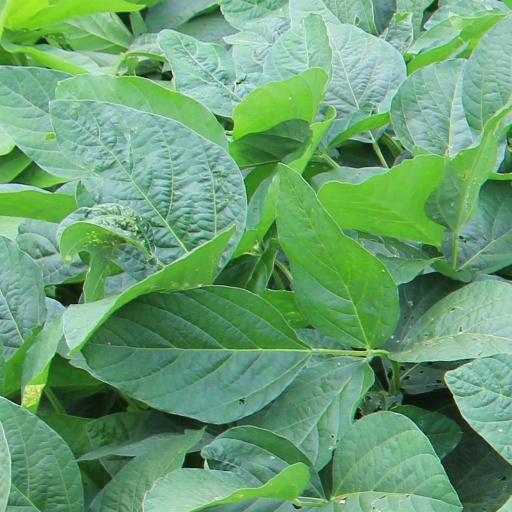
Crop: soybean